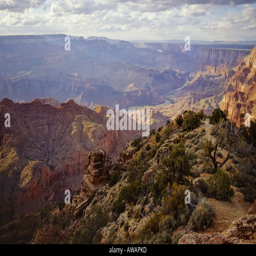
the southern rim viewed at sunset